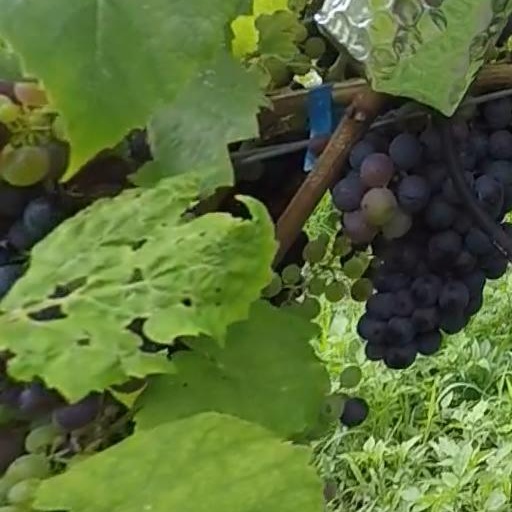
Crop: grape